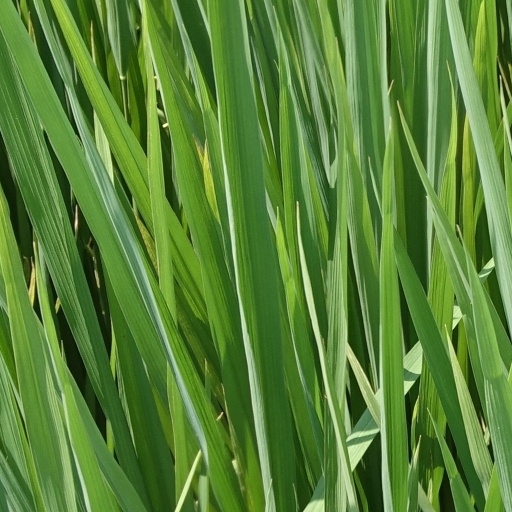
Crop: rice